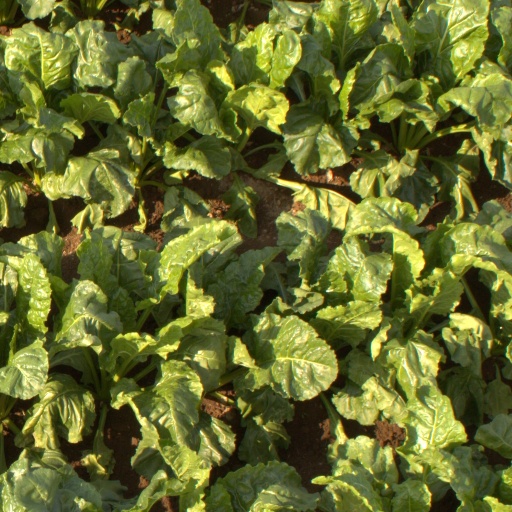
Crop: sugar beet